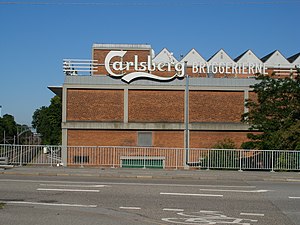
Carlsberg Byen / Historie / Ny Carlsberg
Hjørnet af Carlsbergbryggerierne ved Vesterfælledvej.
Bygningen er nedrevet. På området er nu blandt andet Carlsberg Station, taget i brug 3. juli 2016, et højhus (Bohrs Tårn) og professionshøjskolen UCC, Campus Carlsberg (Se
Carlsberg Byen er et område beliggende på grænsen mellem Valby og Vesterbro i København som siden 1847 har været hjemsted for bryggerigruppen Carlsberg. Området opstod i 1847, da J.C. Jacobsen grundlagde sit oprindelige bryggeri på området. Den første brygning skete den 11. november samme år og der har været uafbrudt produktion frem til 30. oktober 2008, hvor den sidste brygning blev gennemført. Det samlede område er på mere end 30 hektar og er nu under udvikling til en ny bydel med butikker, skoler og lejligheder.